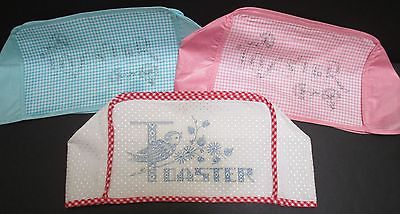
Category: toaster